Diabetes in Indigenous Australians

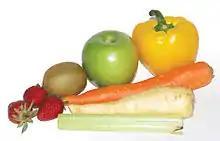

Health issues affecting Aboriginal Australians, including the incidence of type 2 diabetes, are often attributed to disparities in socioeconomic status. Often, the greater the social and economic disadvantage, the greater the occurrence of diabetes and other associated conditions. Improvements in the socioeconomic status of Aboriginal Australians and decreases in health inequities are instrumental if the incidence of diabetes and associated conditions are to be reduced.